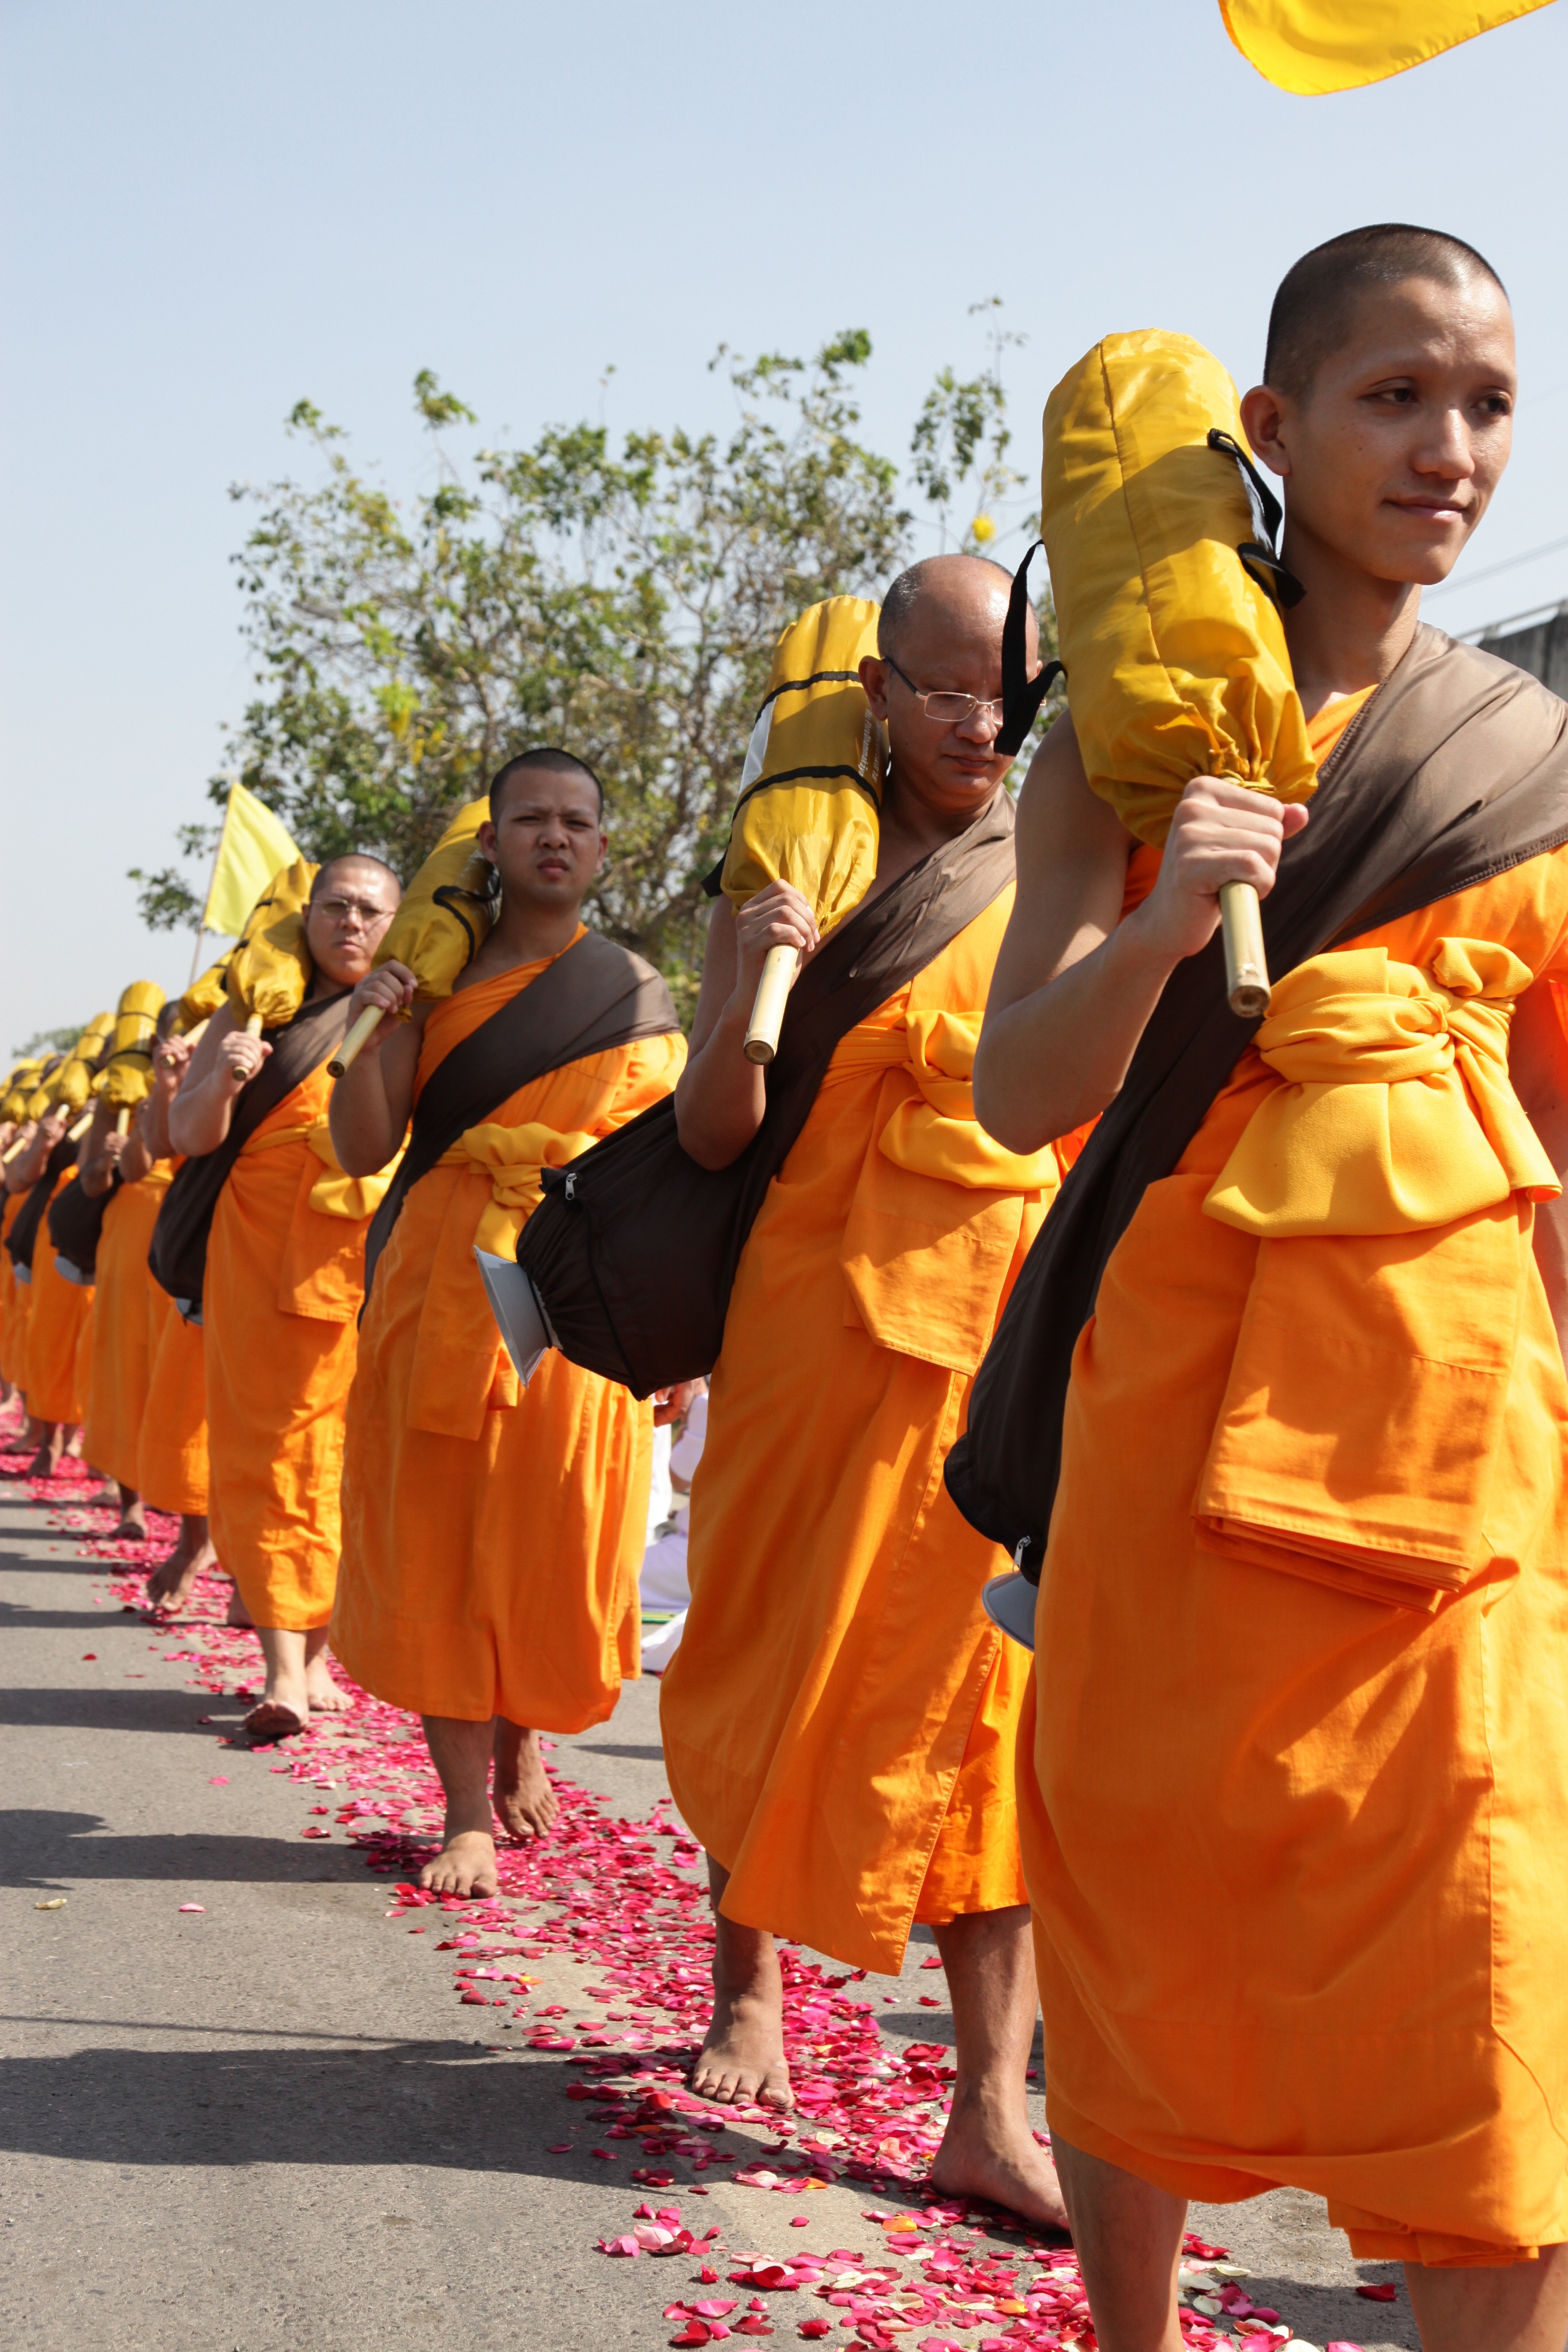
walk, orange, monk, buddhist, buddhism, thailand, festival, gold, temple, million, tradition, thai, wat, monks, robes, buddhists, dhammakaya pagoda, phra dhammakaya, more than, budhas